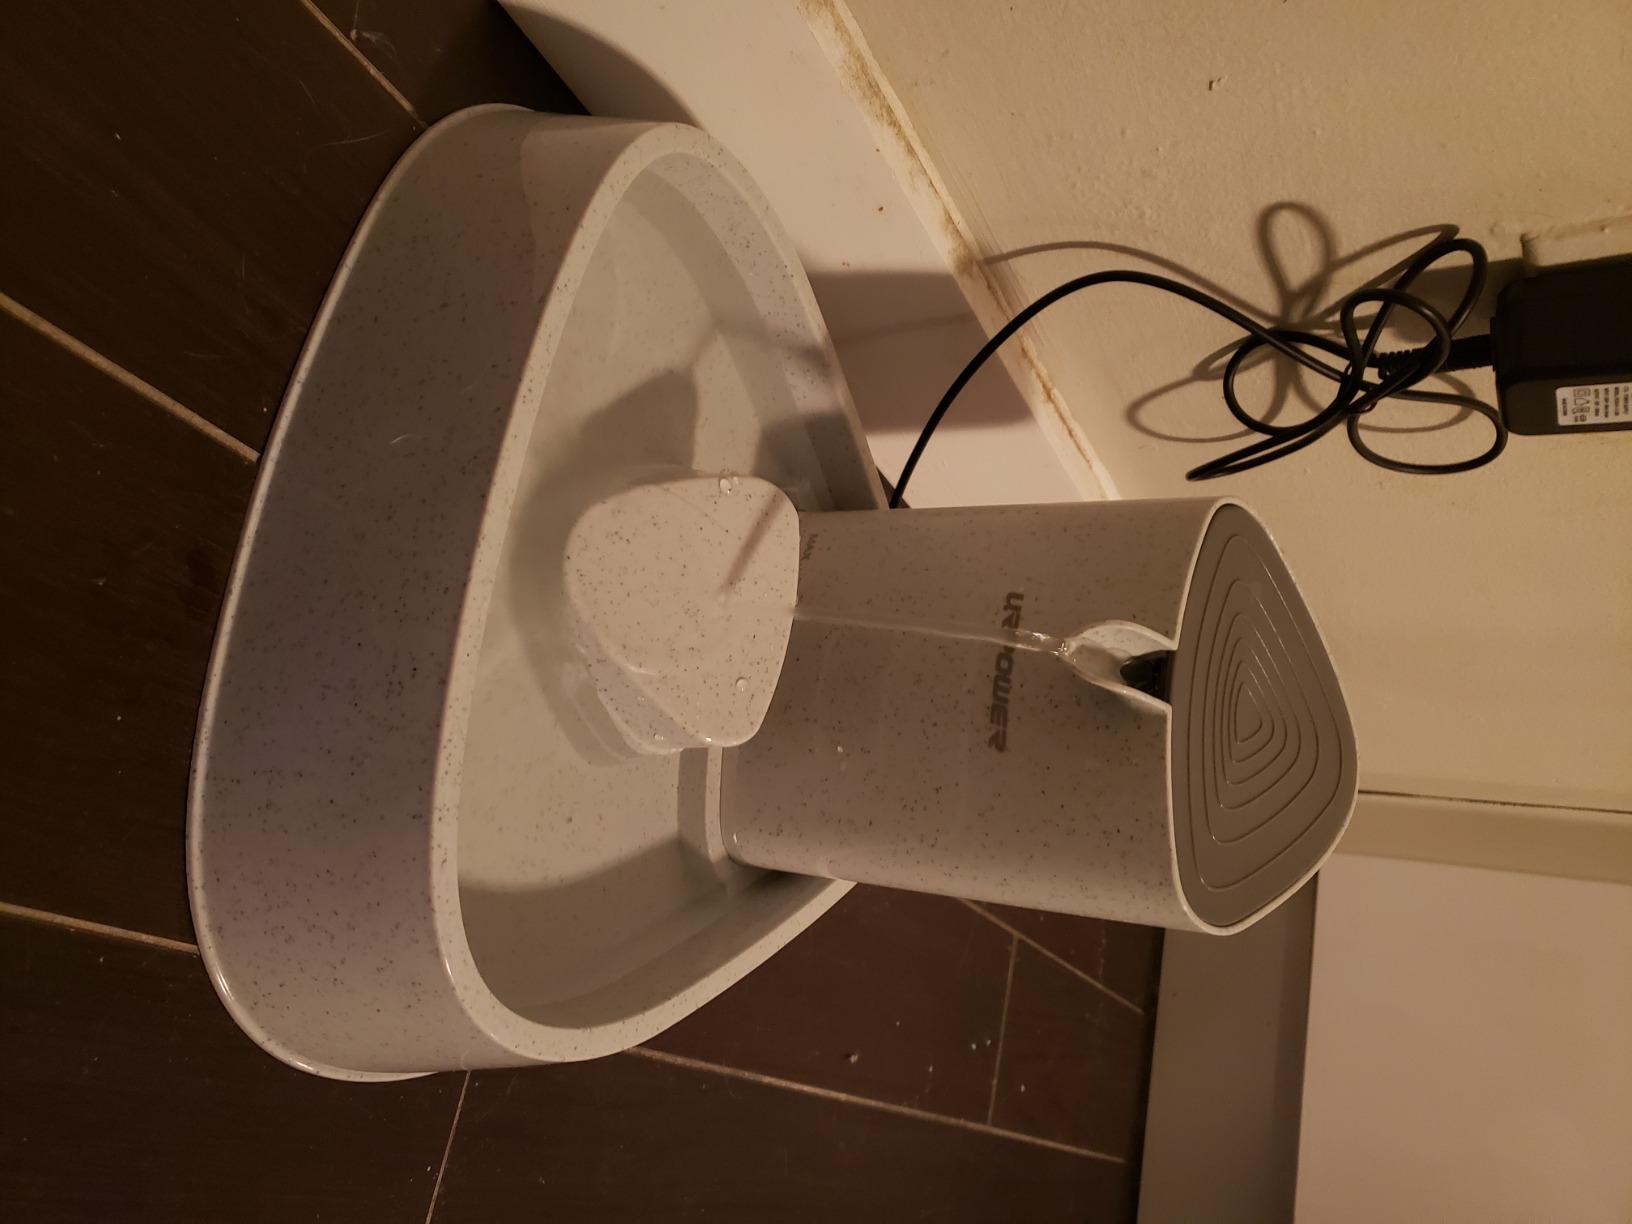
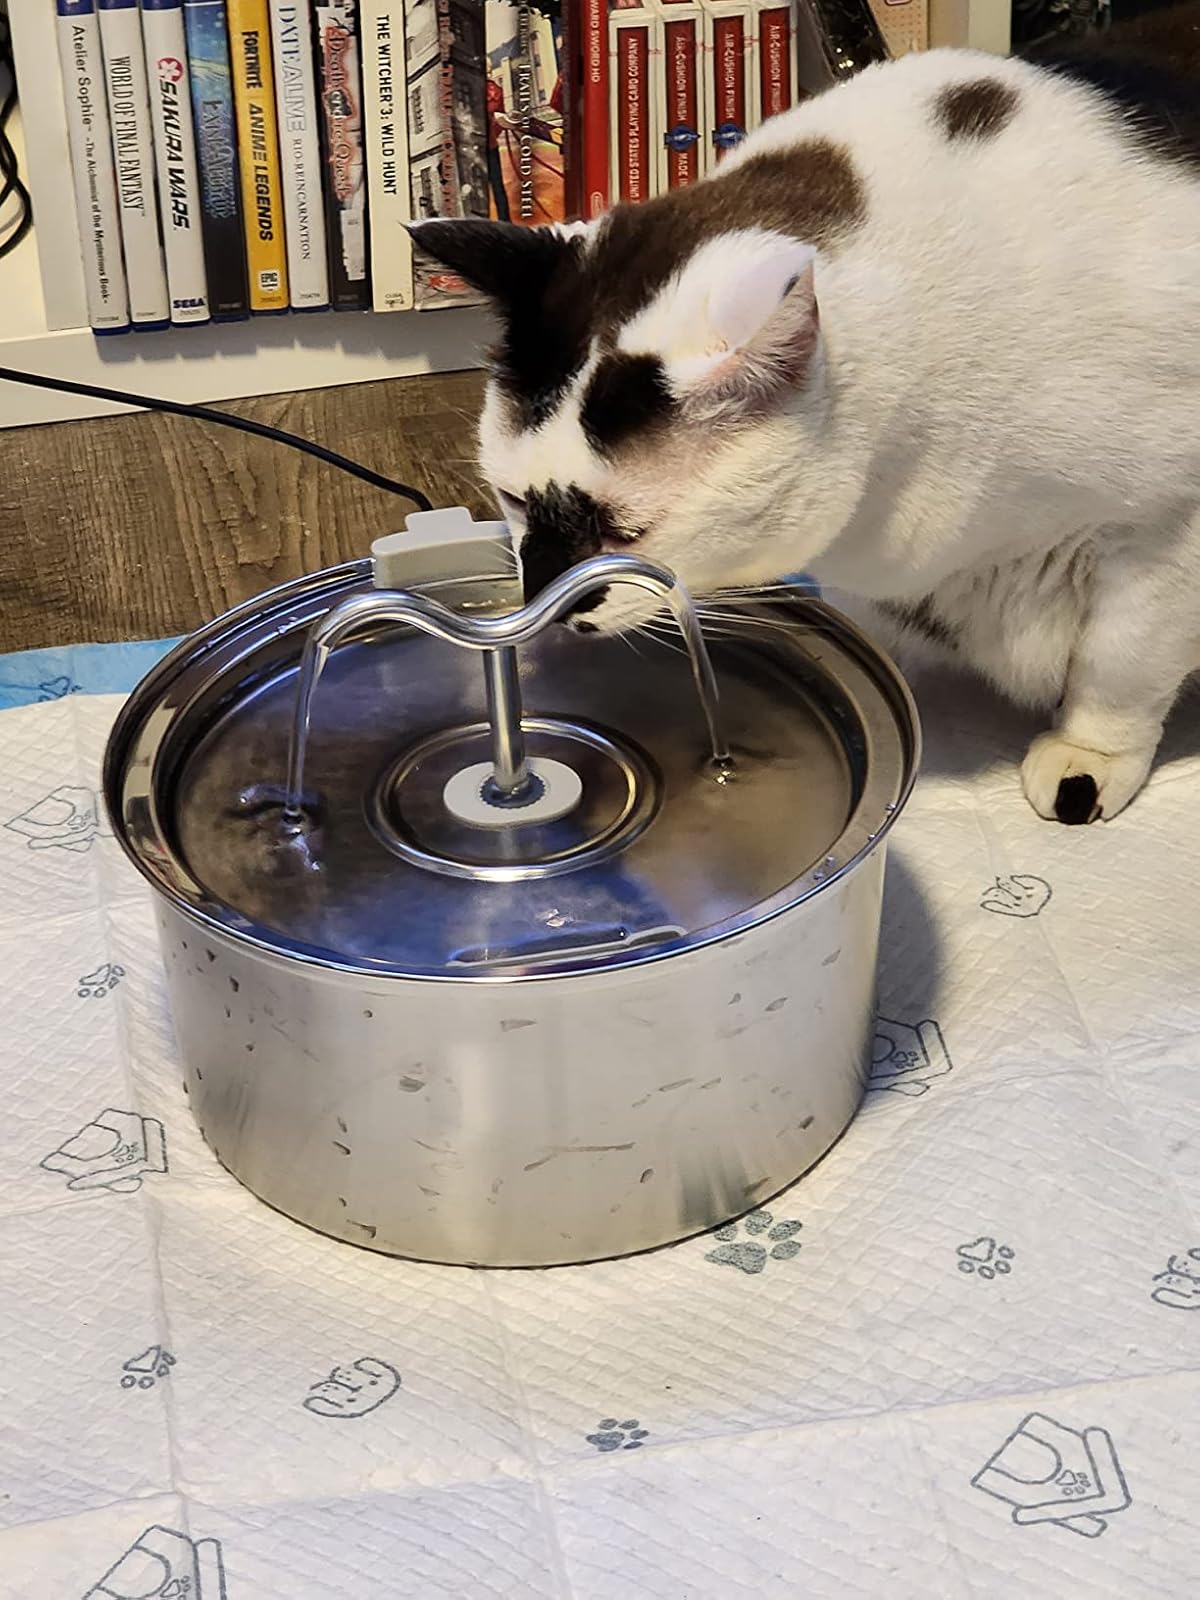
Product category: items_bowl
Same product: no